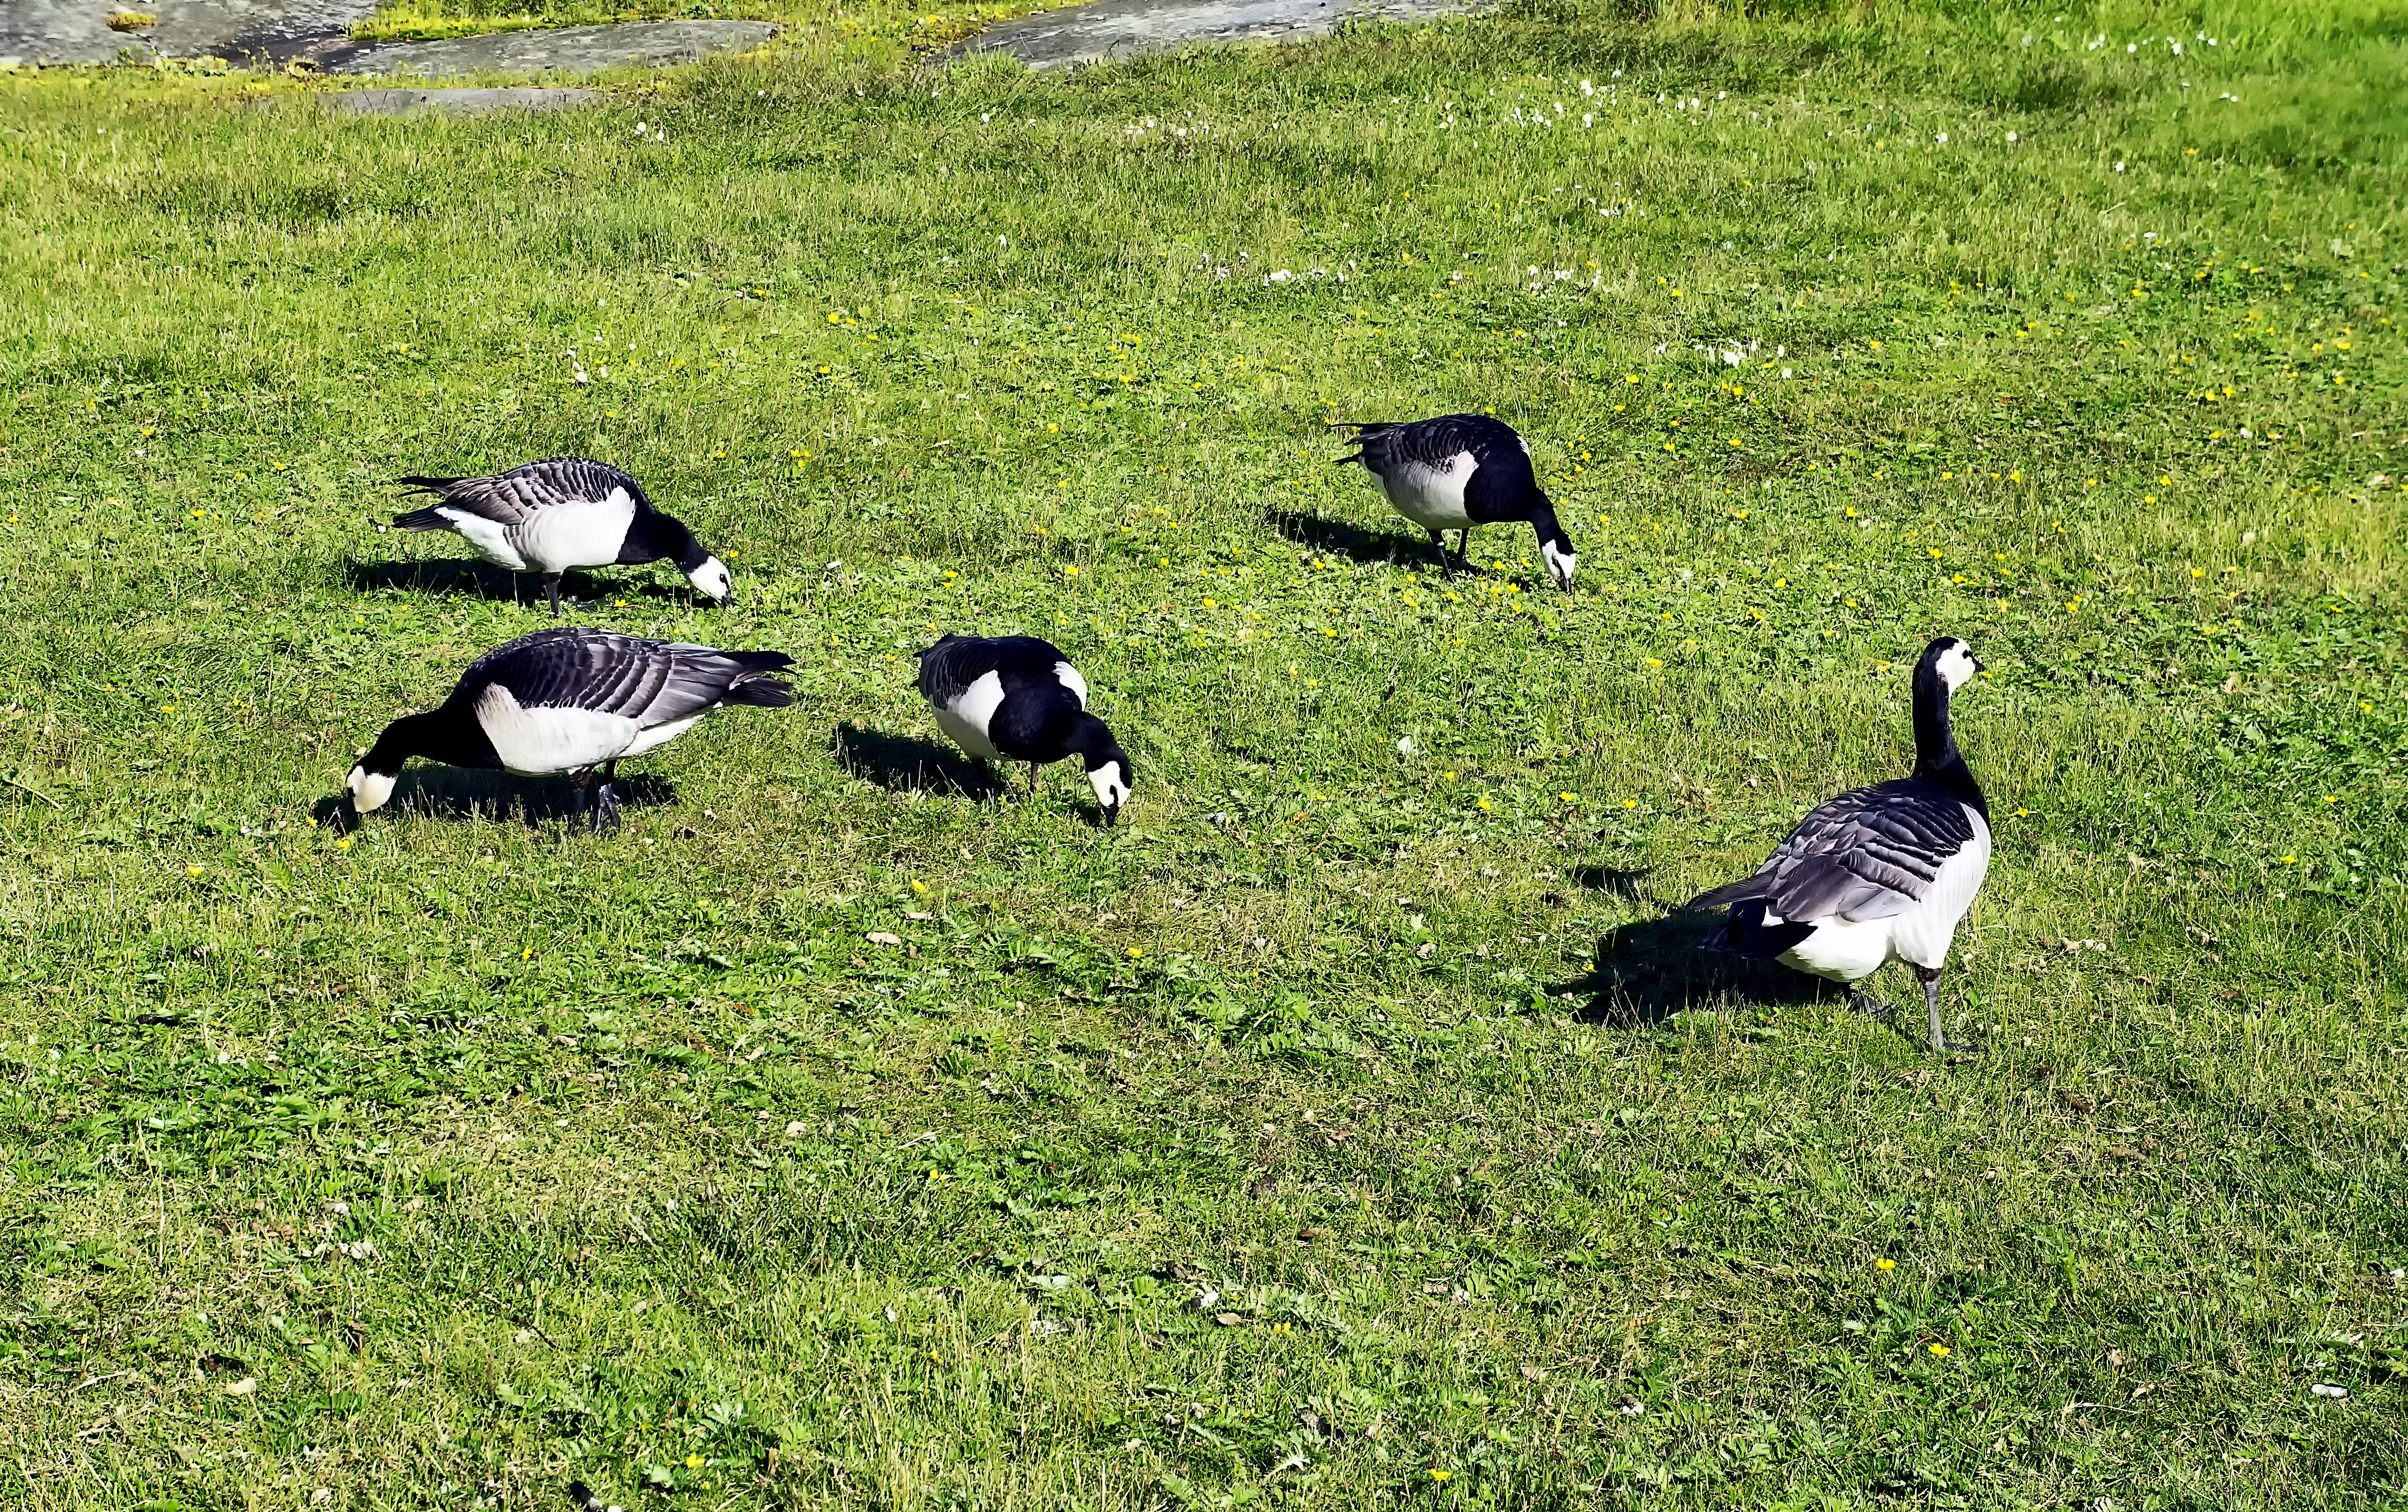
grass, rock, bird, wing, lawn, meadow, wildlife, pasture, fauna, birds, cool image, duck, animals, goose, geese, vertebrate, finland, helsinki, suomenlinna, waterfowl, i, water bird, barnacle, lnsimusta, branta, leucopsis, ducks geese and swans